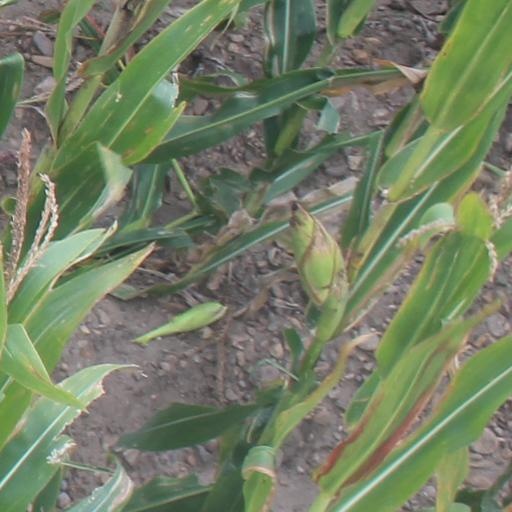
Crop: maize; corn